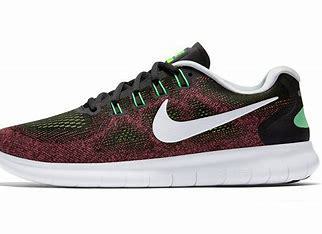
Brand: Nike
Model: Free RN 2017